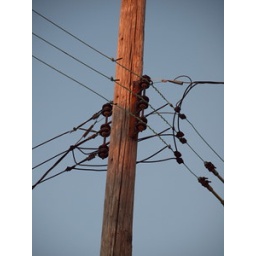
Taken on the street above mine. I have had an aesthetic fascination with telephone poles for a while now.